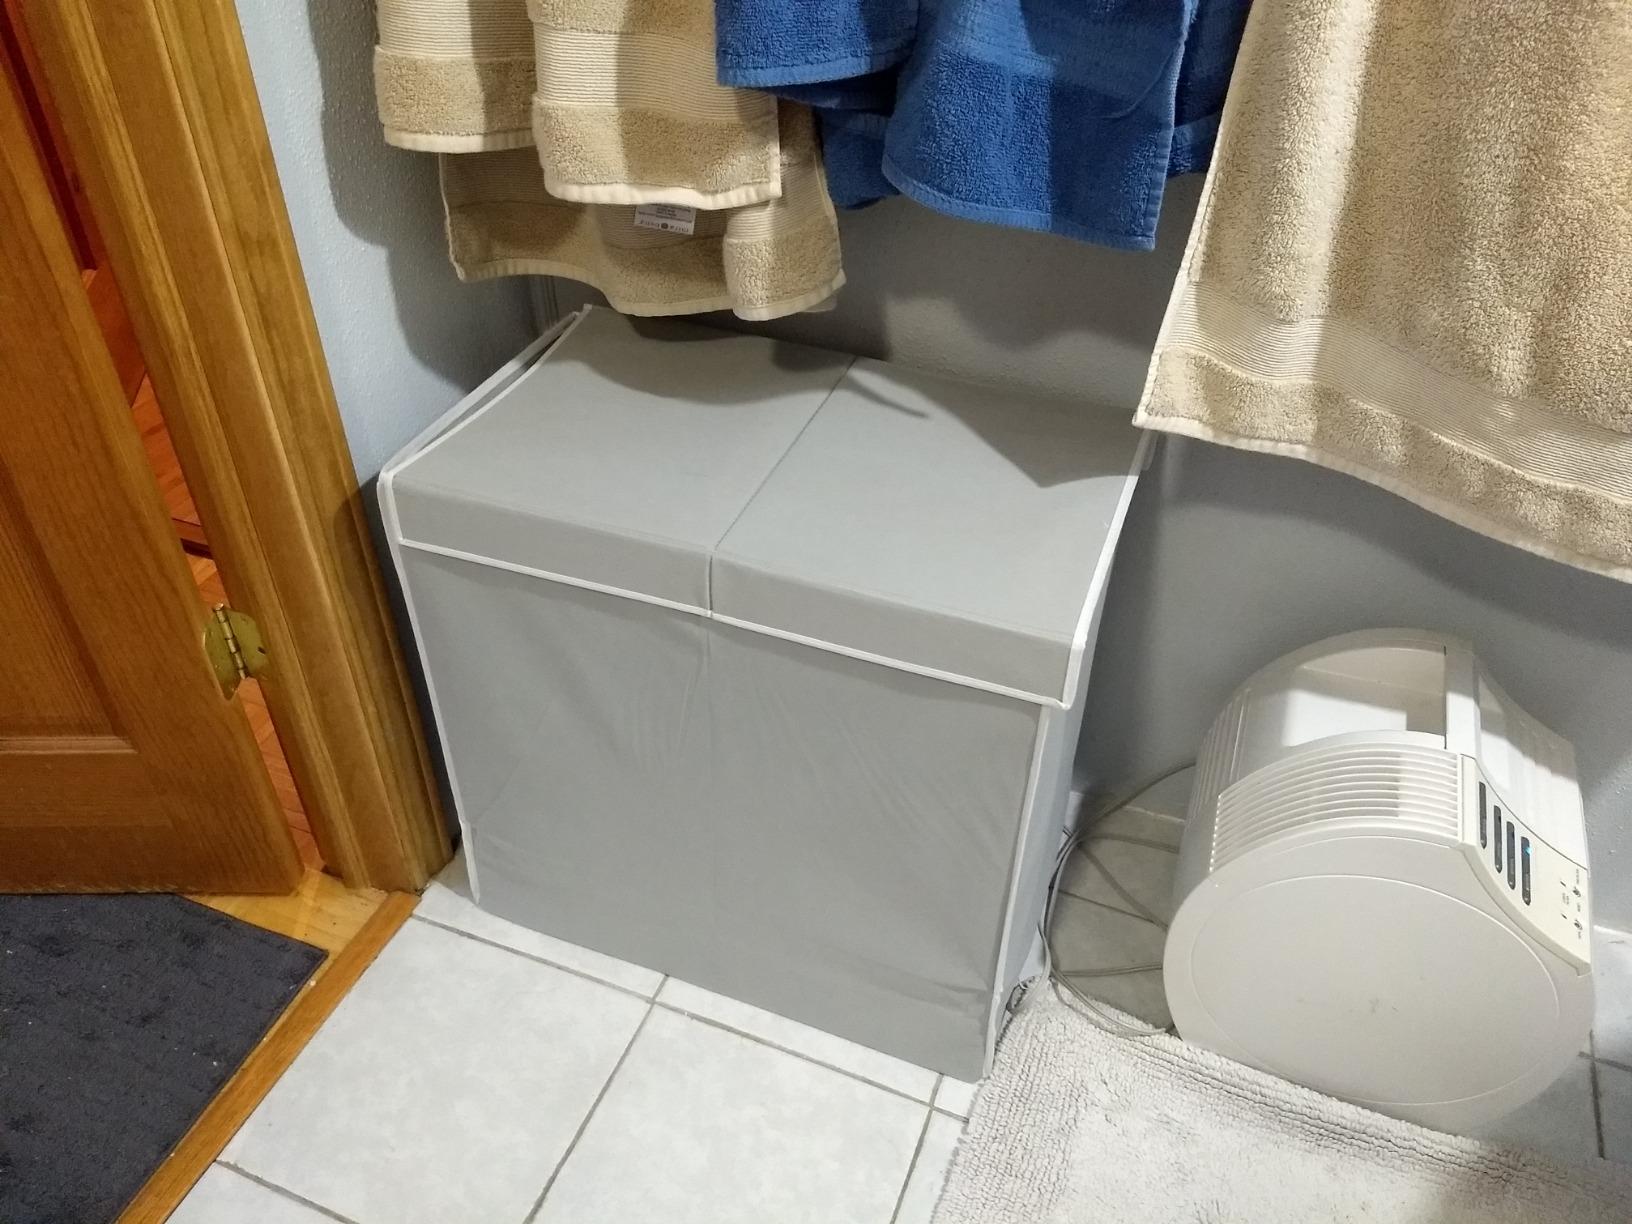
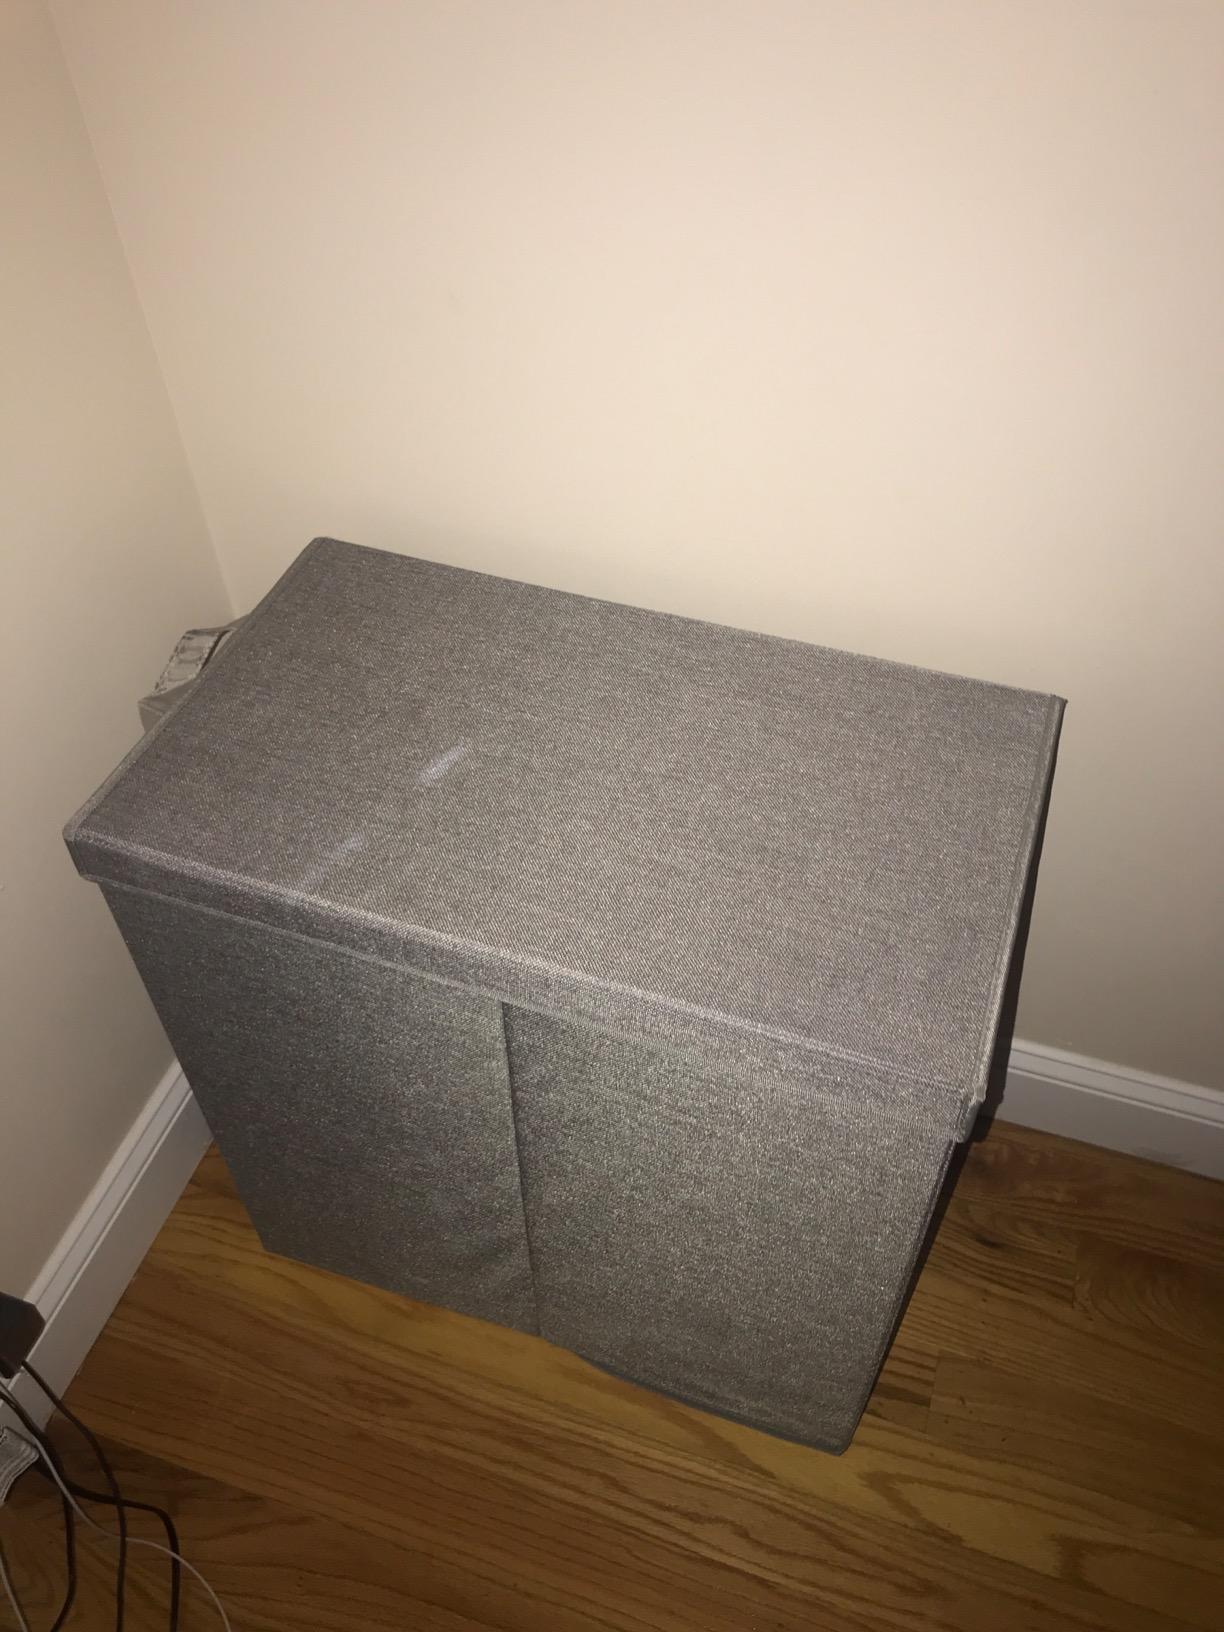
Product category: items_hamper
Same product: no